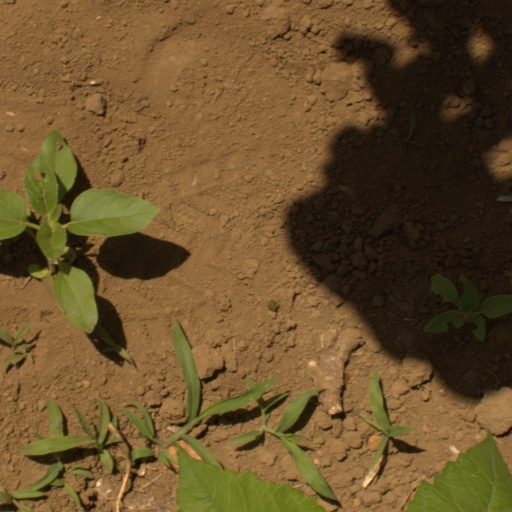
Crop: Jerusalem artichoke